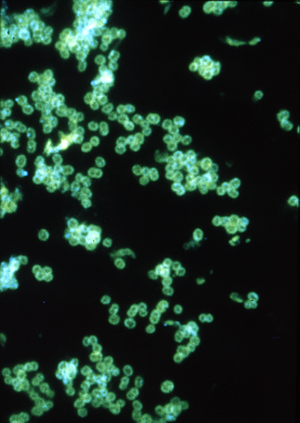
Les Neisseria forment un genre de bactéries à gram négatif appartenant à la famille des Neisseriaceae, dans le groupe des Proteobacteria.